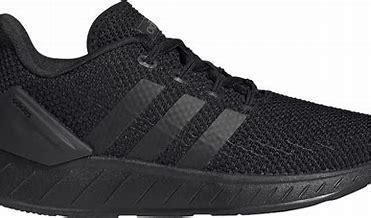
Brand: Adidas
Model: Questar Flow